AN/PEQ-15

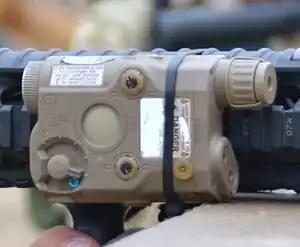
An ATPIAL AN/PEQ-15 attached to the barrel shroud of a Bushmaster M4 set to the Dual Low (DL) setting, for low power IR Laser and Illum. (circa 2014)

Developed and brought into service in 2003 by Insight Technology, the AN/PEQ-15 was being adopted and issued to replace the PEQ-2. The AN/PEQ-2 was first developed in the early 1990s, also by Insight Technology, and became the first widely issued LAM (laser aiming module), of the US military, and other countries' ground forces. The expansion of the GWOT through the early 2000s quickly ballooned the defense budget of many nations, leading to an explosion in contracts for new technology being granted by the US government, including, an updated LAM and replacement for the AN/PEQ-2 being one such contract.